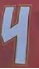
Number: 4